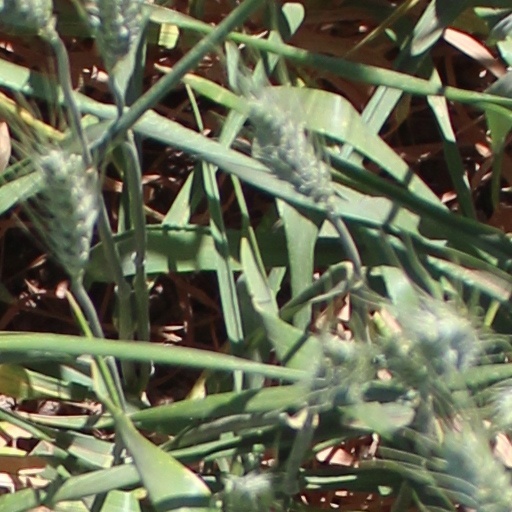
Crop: wheat